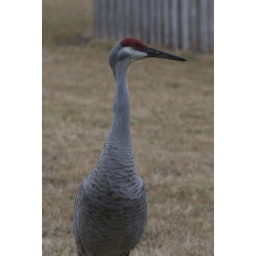
A sand crane in front of my friend house